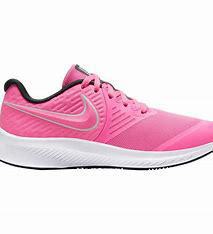
Brand: Nike
Model: Star Runner 2